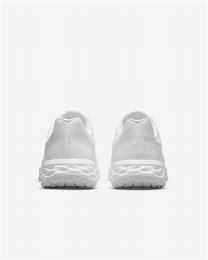
Brand: Nike
Model: Revolution 6 Next Nature